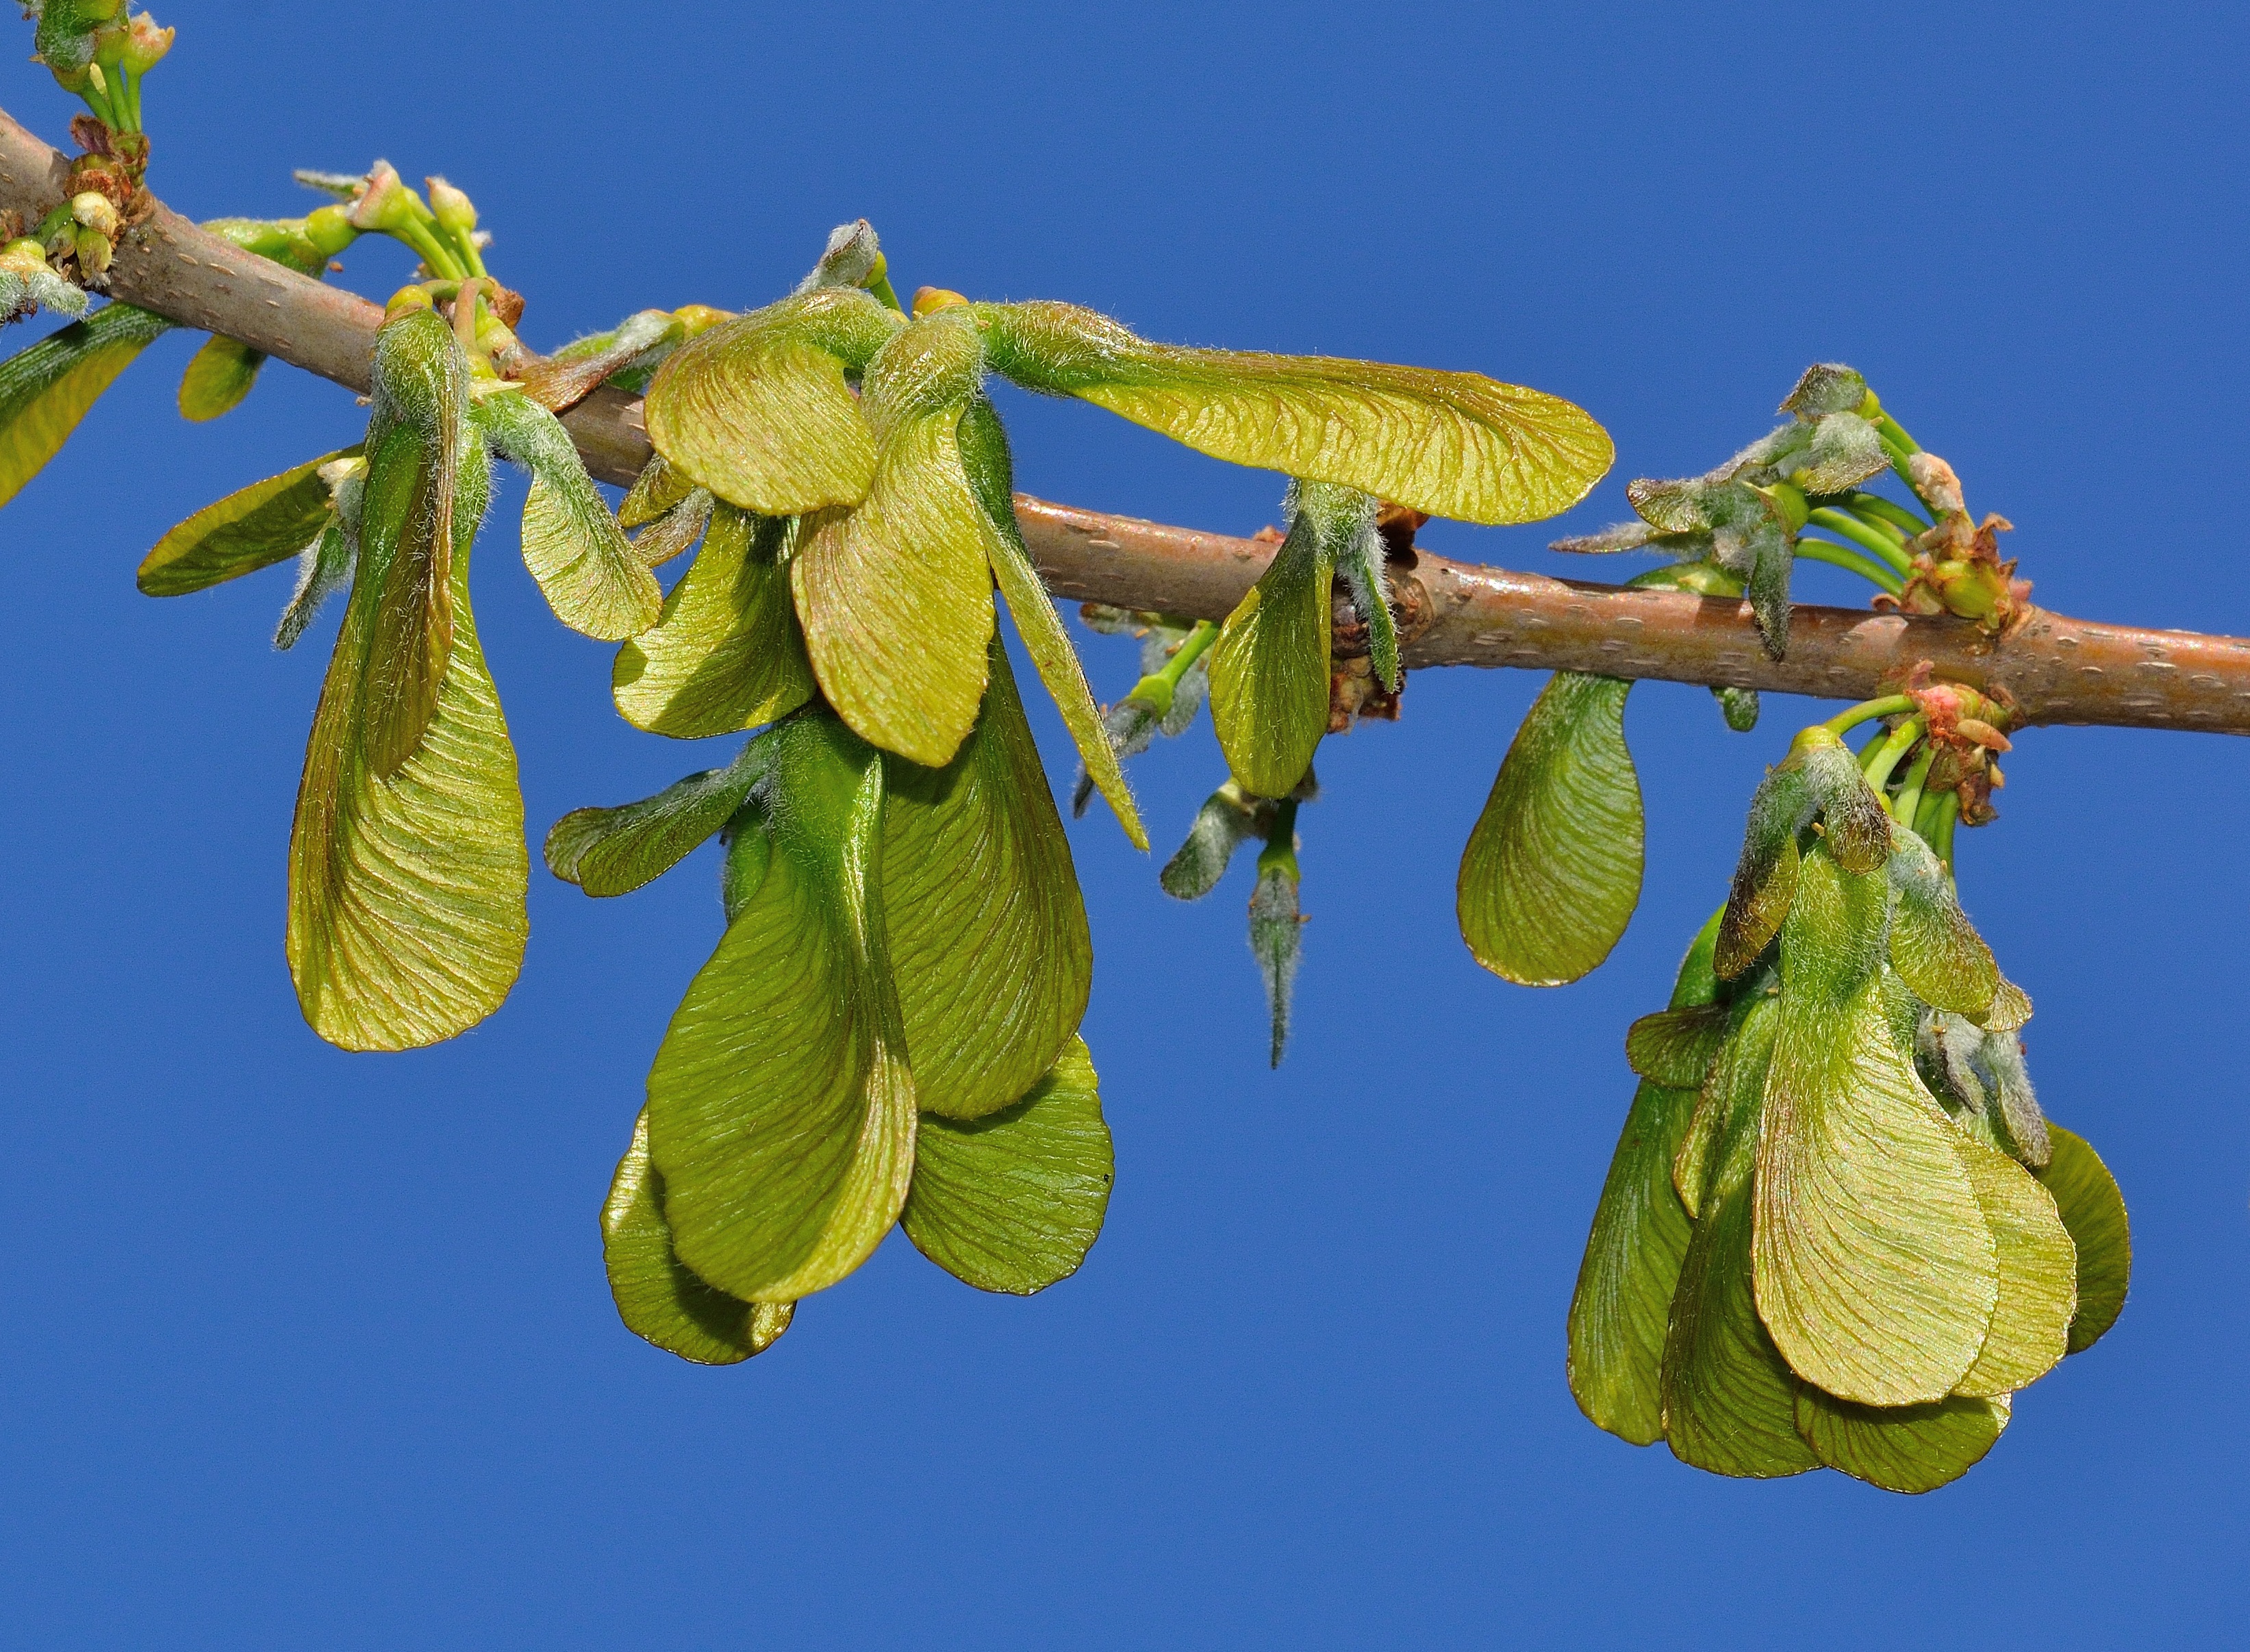
tree, nature, branch, plant, fruit, leaf, flower, food, green, produce, flora, maple, shrub, flowering plant, maidenhair tree, plant stem, woody plant, land plant, samare, saccarinum